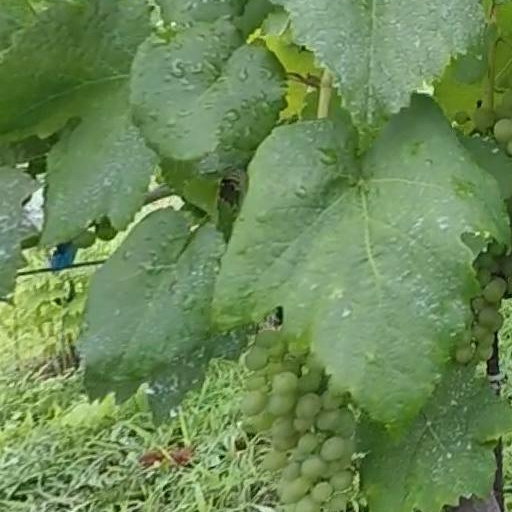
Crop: grape